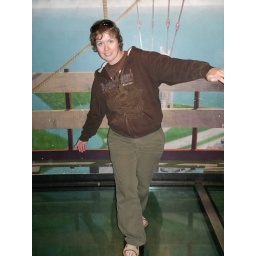
Walking on the glass floor up in the CN Tower.